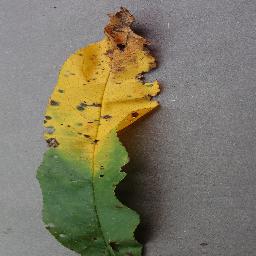
Label: Peach___Bacterial_spot